Second voyage of HMS Beagle

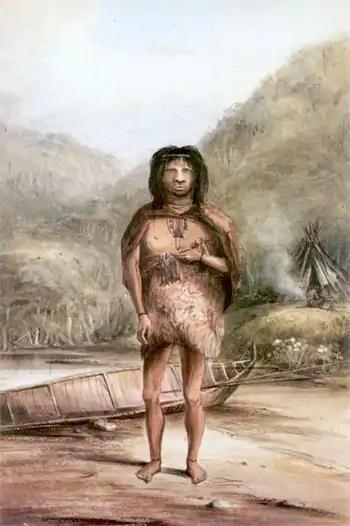
Native of Tierra del Fuego by Conrad Martens

They reached Tierra del Fuego on 18 December 1832, and Darwin was taken by surprise at what he perceived as the crude savagery of the Yaghan natives, in stark contrast to the "civilised" behaviour of the three Fuegians they were returning as missionaries (who had been given the names York Minster, Fuegia Basket and Jemmy Button). He described his first meeting with the native Fuegians as being "without exception the most curious and interesting spectacle I ever beheld: I could not have believed how wide was the difference between savage and civilised man: it is greater than between a wild and domesticated animal, inasmuch as in man there is a greater power of improvement." They appeared like "the representations of Devils on the Stage" as in "Der Freischütz". In contrast, he said of Jemmy that "It seems yet wonderful to me, when I think over all his many good qualities, that he should have been of the same race, and doubtless partaken of the same character, with the miserable, degraded savages whom we first met here." (Four decades later, he recalled these impressions in "The Descent of Man" to support his argument that just as humans had descended from "a lower form", civilised society had arisen by graduations from a more primitive state. He recalled how closely the Fuegians on board "Beagle" "resembled us in disposition and in most of our mental faculties.")